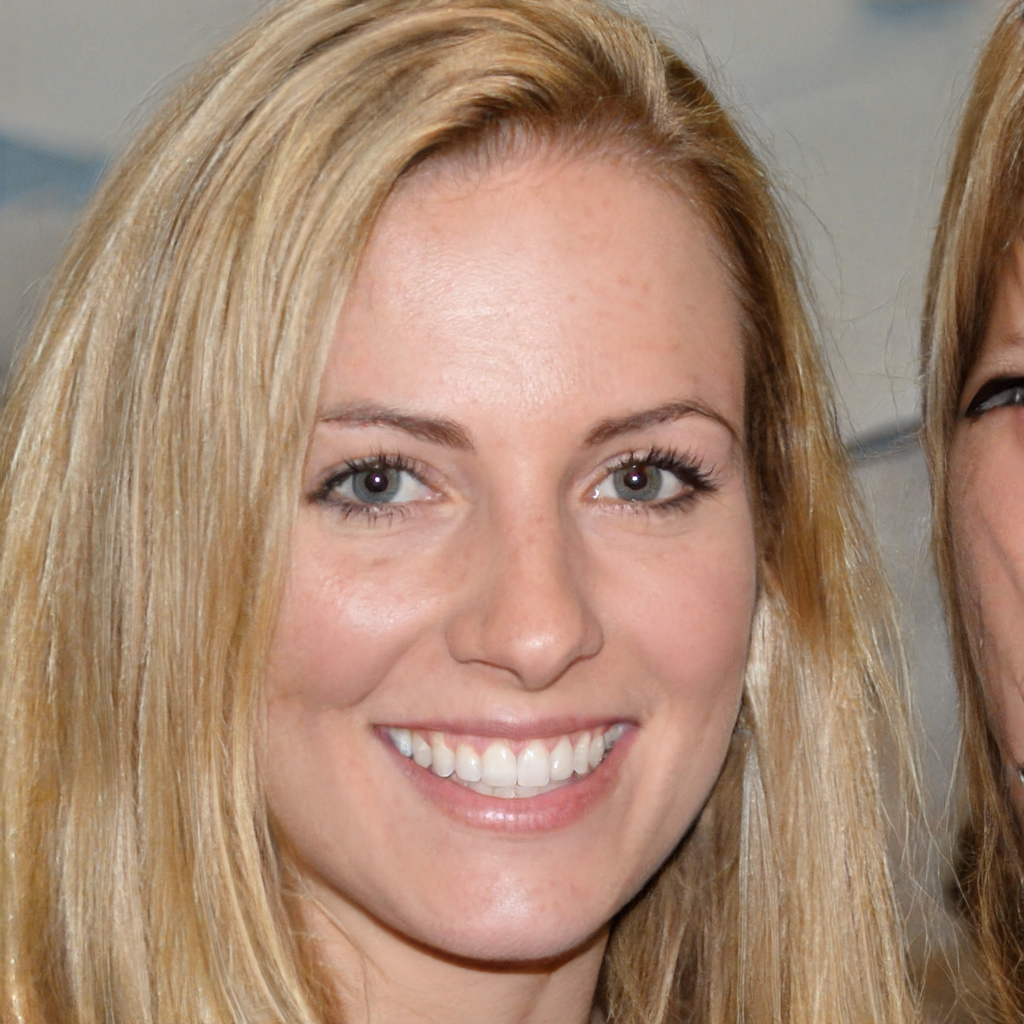
Gender: Female